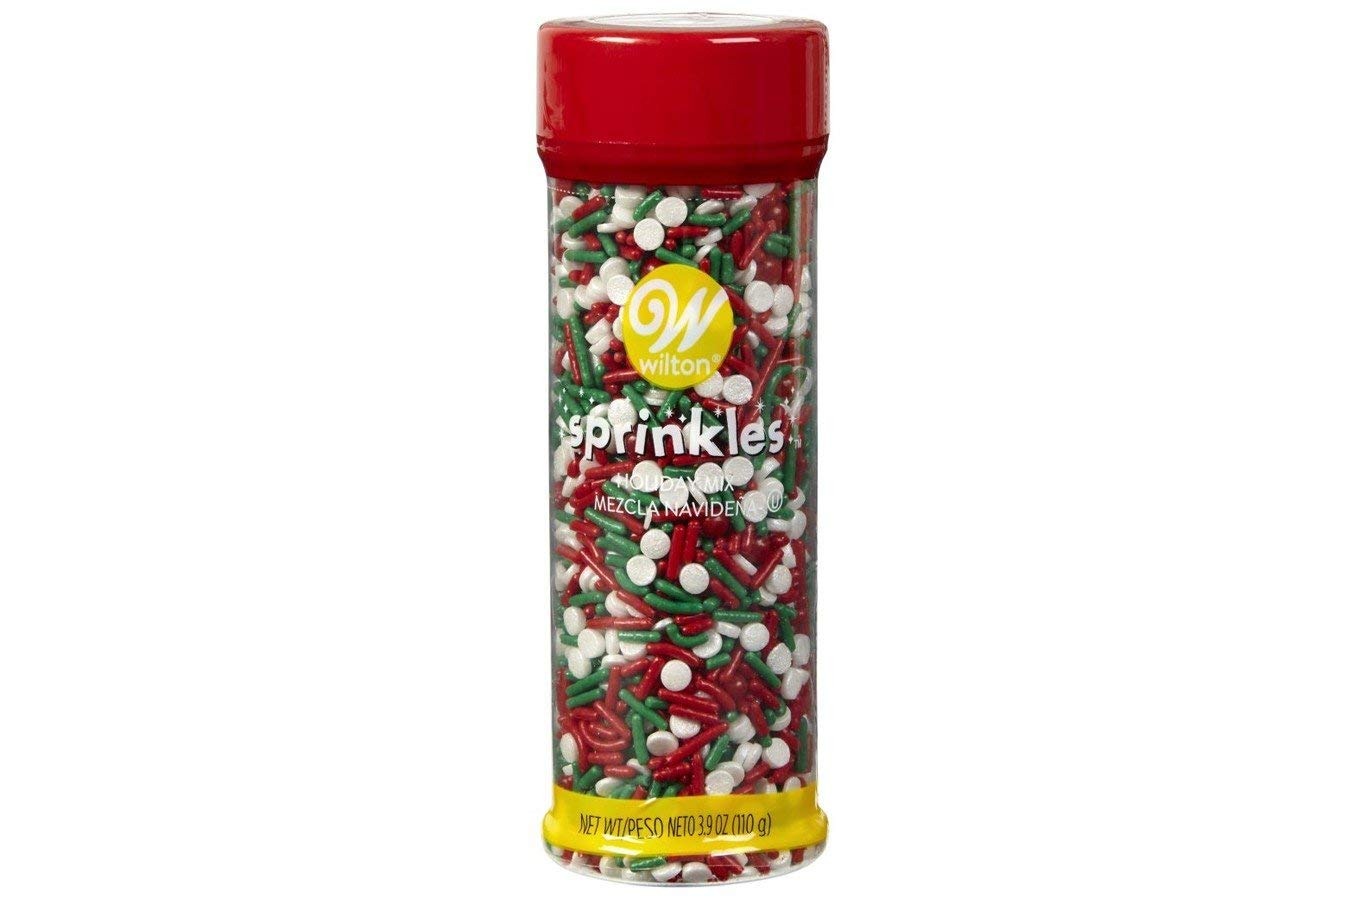
Item Name: Sprinkles Mix-Christmas Traditional Medley
Bullet Point 1: Sprinkle some festive fun on your cakes !
Bullet Point 2: - 110g (3.9oz) pot of sugar strands and festive confetti
Bullet Point 3: - Simply shake or sprinkle directly onto fresh icing and buttercream
Bullet Point 4: - Great festive colours for Christmas treats
Product Description: Sprinkle some festive fun on your cakes !<br>- 110g (3.9oz) pot of sugar strands and festive confetti<br>- Simply shake or sprinkle directly onto fresh icing and buttercream<br>- Great festive colours for Christmas treats<br>
Value: 1.0
Unit: Count

Price: 7.45